Blob Tree

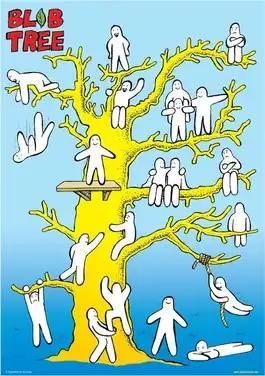
Original poster

The Blob Tree is a visual tool designed to allow individuals to express themselves and their emotions in a non-verbal way through the use of human figures known as "Blobs" who are genderless, ageless, and culture-less.